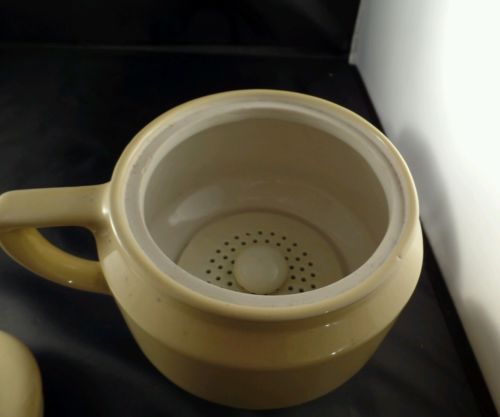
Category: coffee maker